Timeline of World War I (1917–1918)

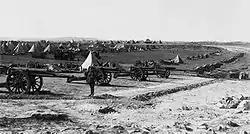
British artillery battery on Mount Scopus in the Battle of Jerusalem, 1917. Foreground, a battery of 16 heavy guns. Background, conical tents and support vehicles.

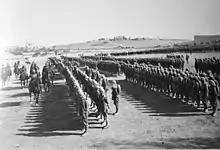

In March and April 1917, at the First and Second Battles of Gaza, German and Ottoman forces stopped the advance of the Egyptian Expeditionary Force, which had begun in August 1916 at the Battle of Romani. At the end of October, the Sinai and Palestine campaign resumed, when General Edmund Allenby's XXth Corps, XXI Corps and Desert Mounted Corps won the Battle of Beersheba. Two Ottoman armies were defeated a few weeks later at the Battle of Mughar Ridge and, early in December, Jerusalem was captured following another Ottoman defeat at the Battle of Jerusalem. About this time, Friedrich Freiherr Kress von Kressenstein was relieved of his duties as the Eighth Army's commander, replaced by Djevad Pasha, and a few months later the commander of the Ottoman Army in Palestine, Erich von Falkenhayn, was replaced by Otto Liman von Sanders.